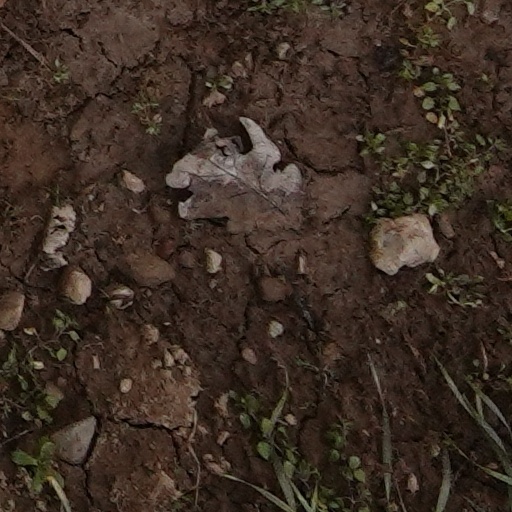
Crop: wheat